Oligarchy

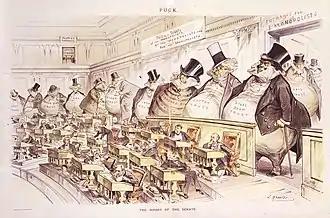
"The Bosses of the Senate", corporate interests as giant money bags looming over senators

Several commentators and scholars have suggested that the United States demonstrates characteristics of an oligarchy, particularly in relation to the concentration of wealth and political influence among a small elite, as exemplified by the list of top donors to political parties.